Raid over Moscow

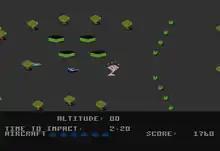
First stage gameplay (Atari 8-bit)

The game opens with an alert that a nuclear missile has been launched from a Soviet city towards a North American city. The game begins in the hangar where the American spaceplanes are stored. The player has to safely fly the craft out. The view switches to the earth as seen from low Earth orbit, and the player guides the spaceplane to the city launching the attack. Alternatively, the player may decide to maneuver more of the available spaceplanes out of the space station before attacking the launch site; the surplus planes are docked outside the space station. Meanwhile, the clock is ticking, and the time before impact is continually displayed.